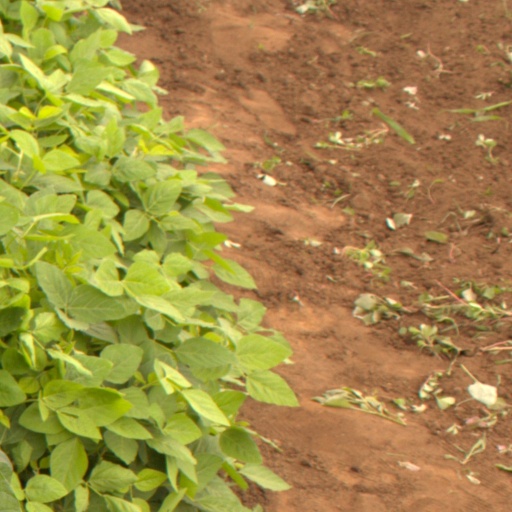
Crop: soybean